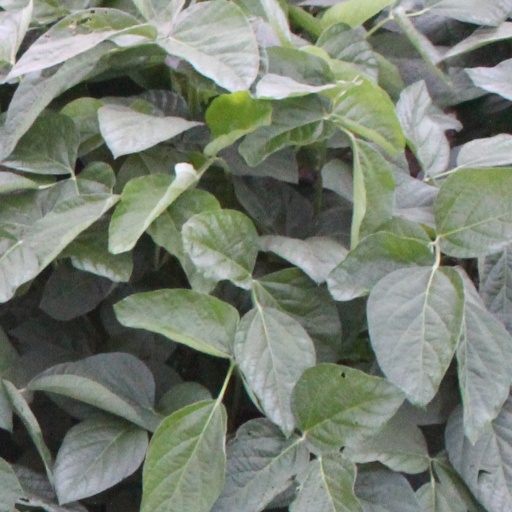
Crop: soybean